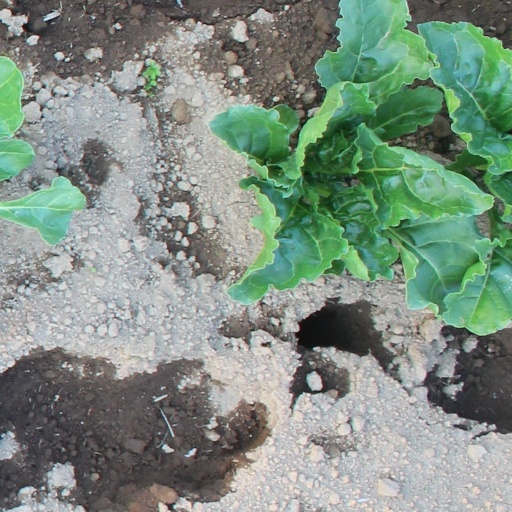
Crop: sugar beet